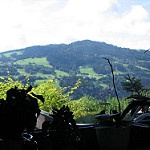
Label: mountain